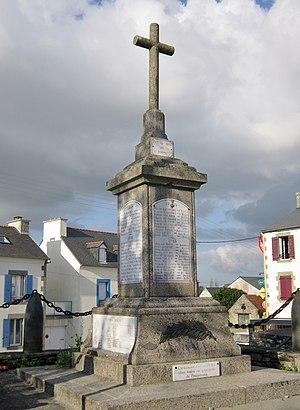
Plougonvelin
Plougonvelin [plugɔ̃vlɛ̃] est une commune du département du Finistère, dans la région Bretagne, en France. Elle appartient à la Communauté de communes du Pays d'Iroise.